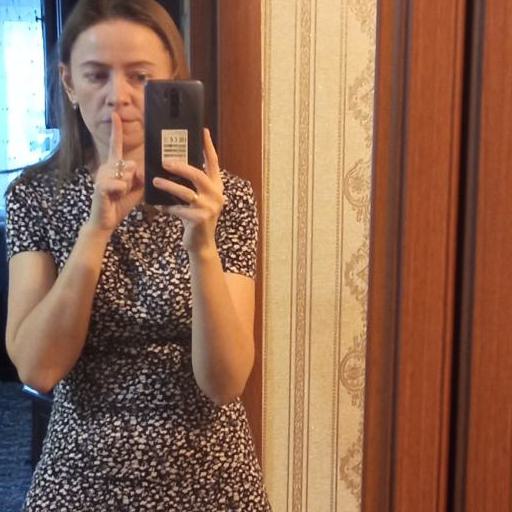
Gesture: no_gesture